Robert Griffin III

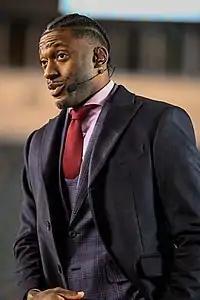
Griffin III in 2022

Robert Lee Griffin III (born February 12, 1990), nicknamed RGIII or RG3, is an American former professional football quarterback who played in the National Football League (NFL) for eight seasons, most notably with the Washington Redskins. He played college football for the Baylor Bears, winning the Heisman Trophy as a senior, and was selected second overall by the Washington Redskins in the 2012 NFL draft.